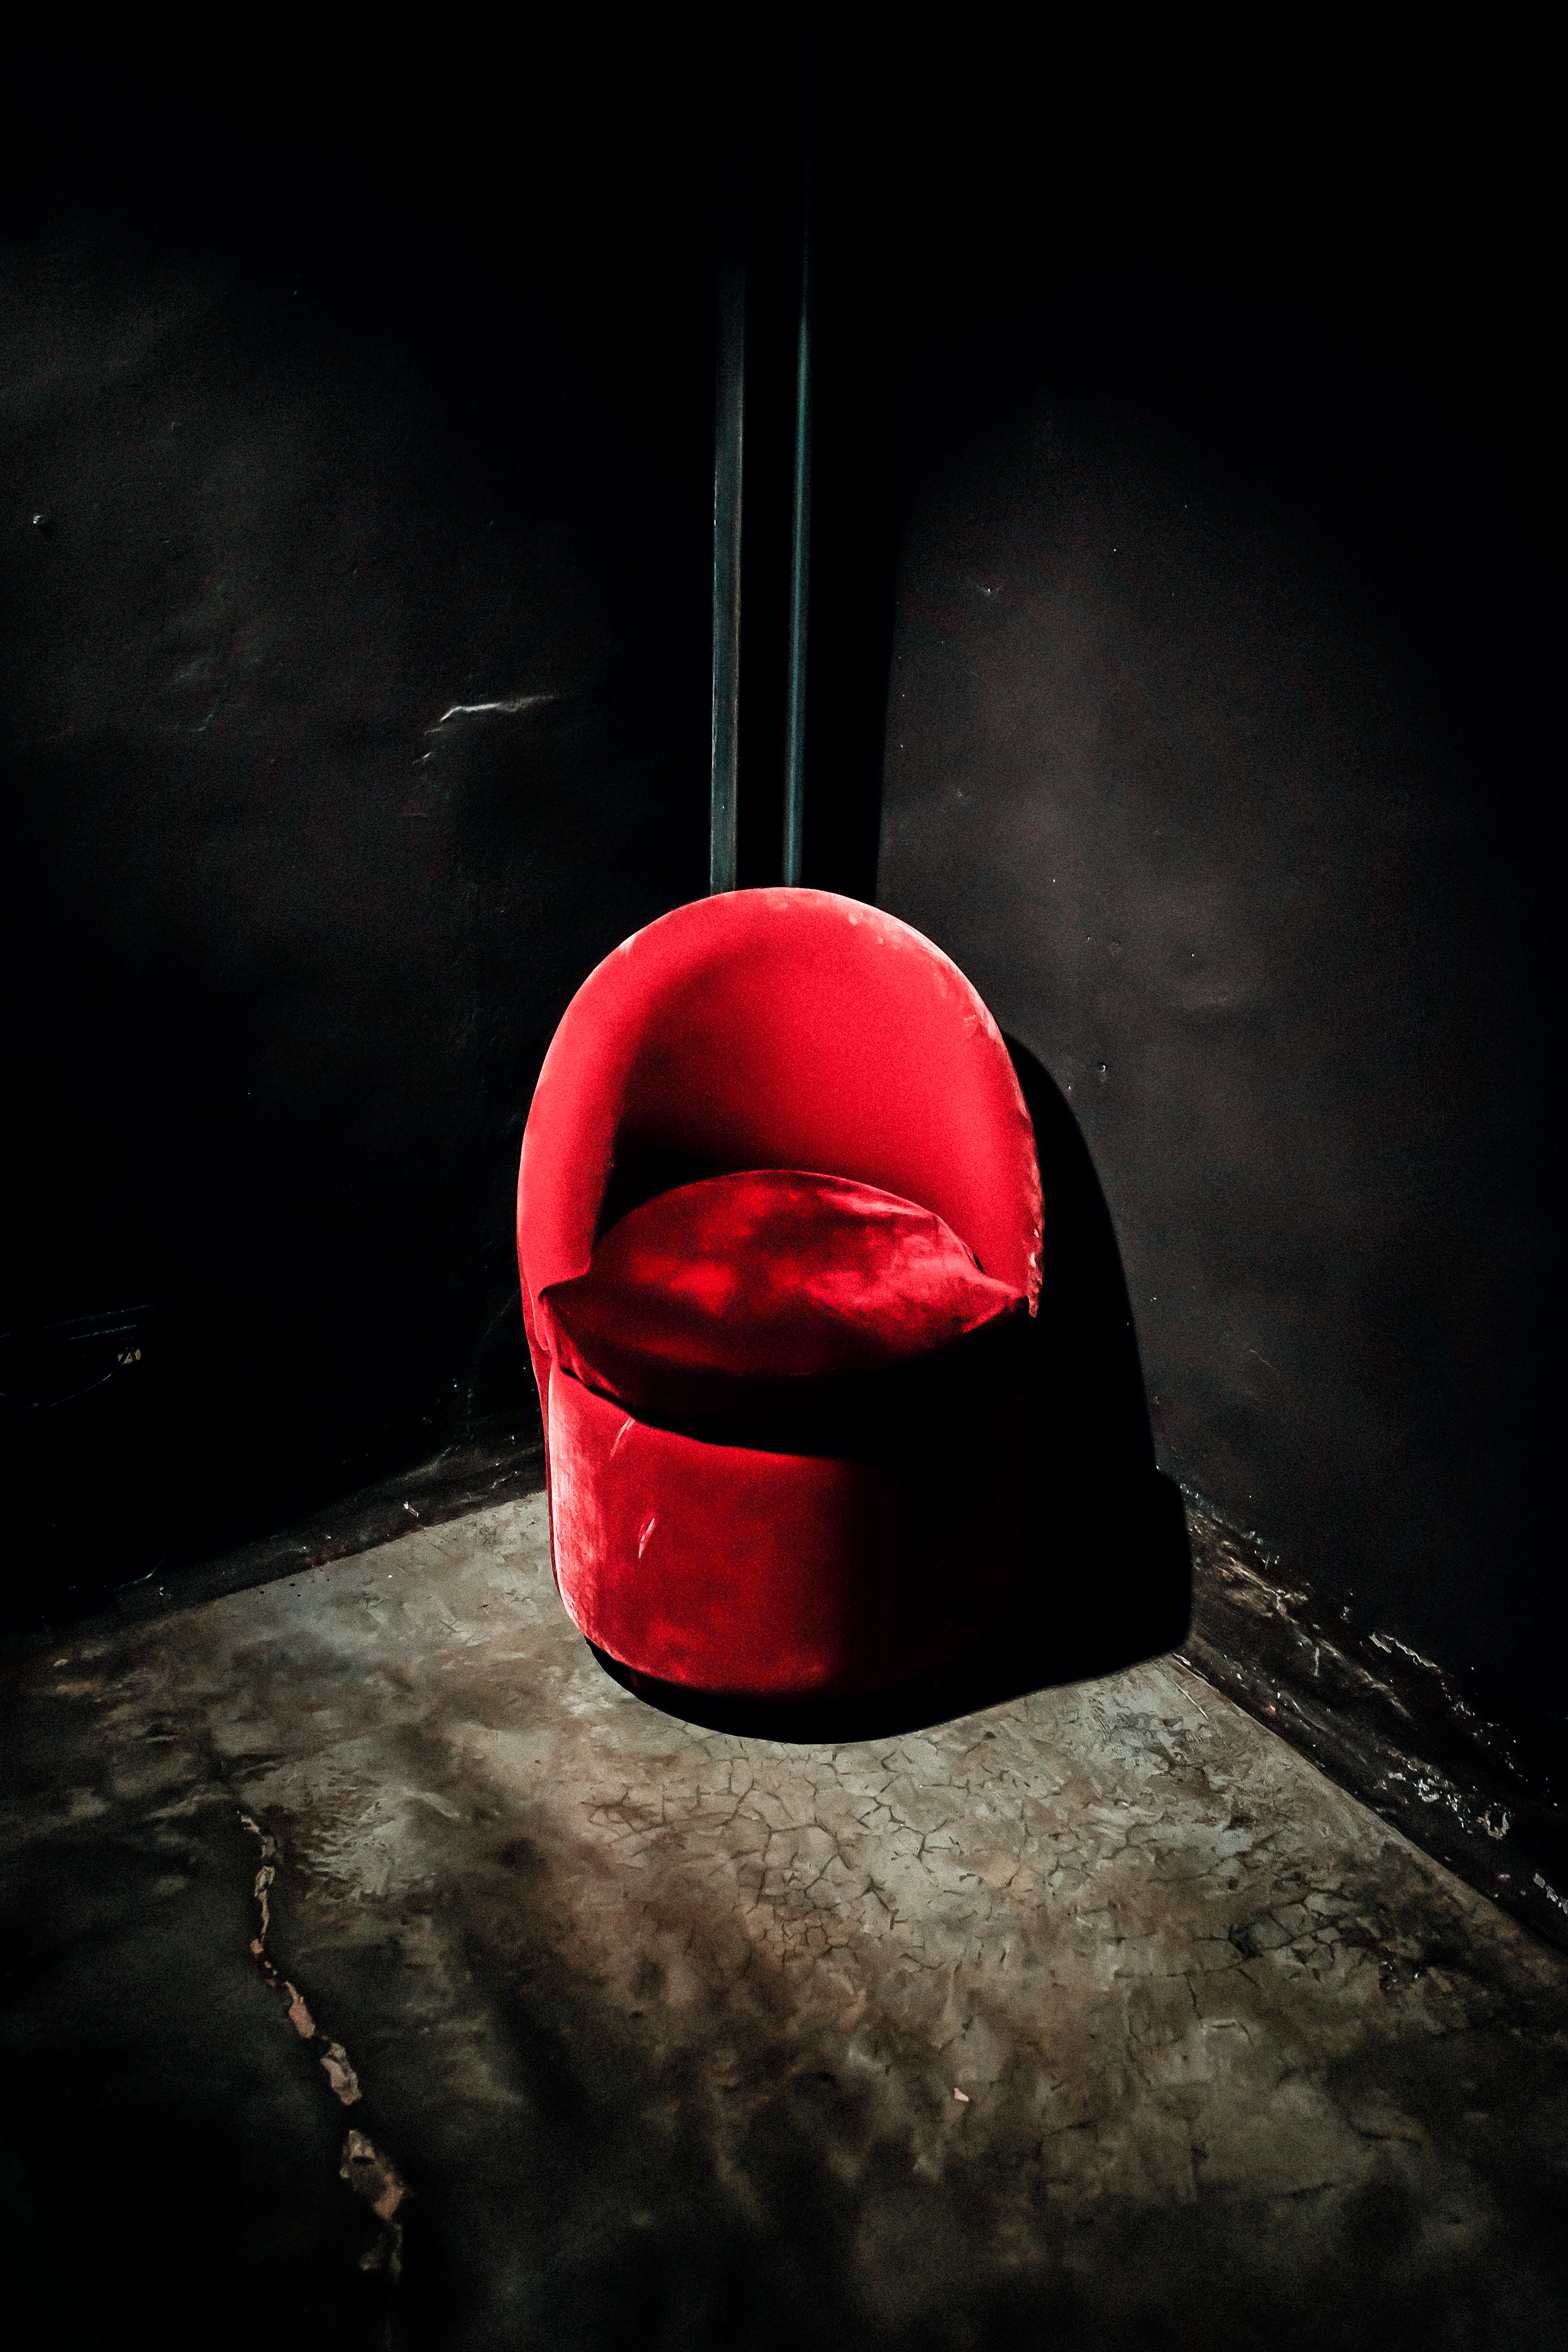
light, night, chair, red, darkness, black, furniture, sofa, lighting, couch, organ, shape, macro photography, still life photography, computer wallpaper